Morris Copeland

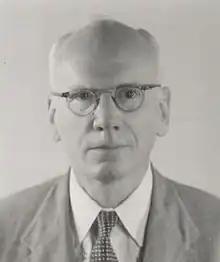
Morris Copeland

Morris Albert Copeland (August 6, 1895May 4, 1989) was an American economist who criticized 20th-century macroeconomic theory, and who contributed to the development of modern flow of funds theory.